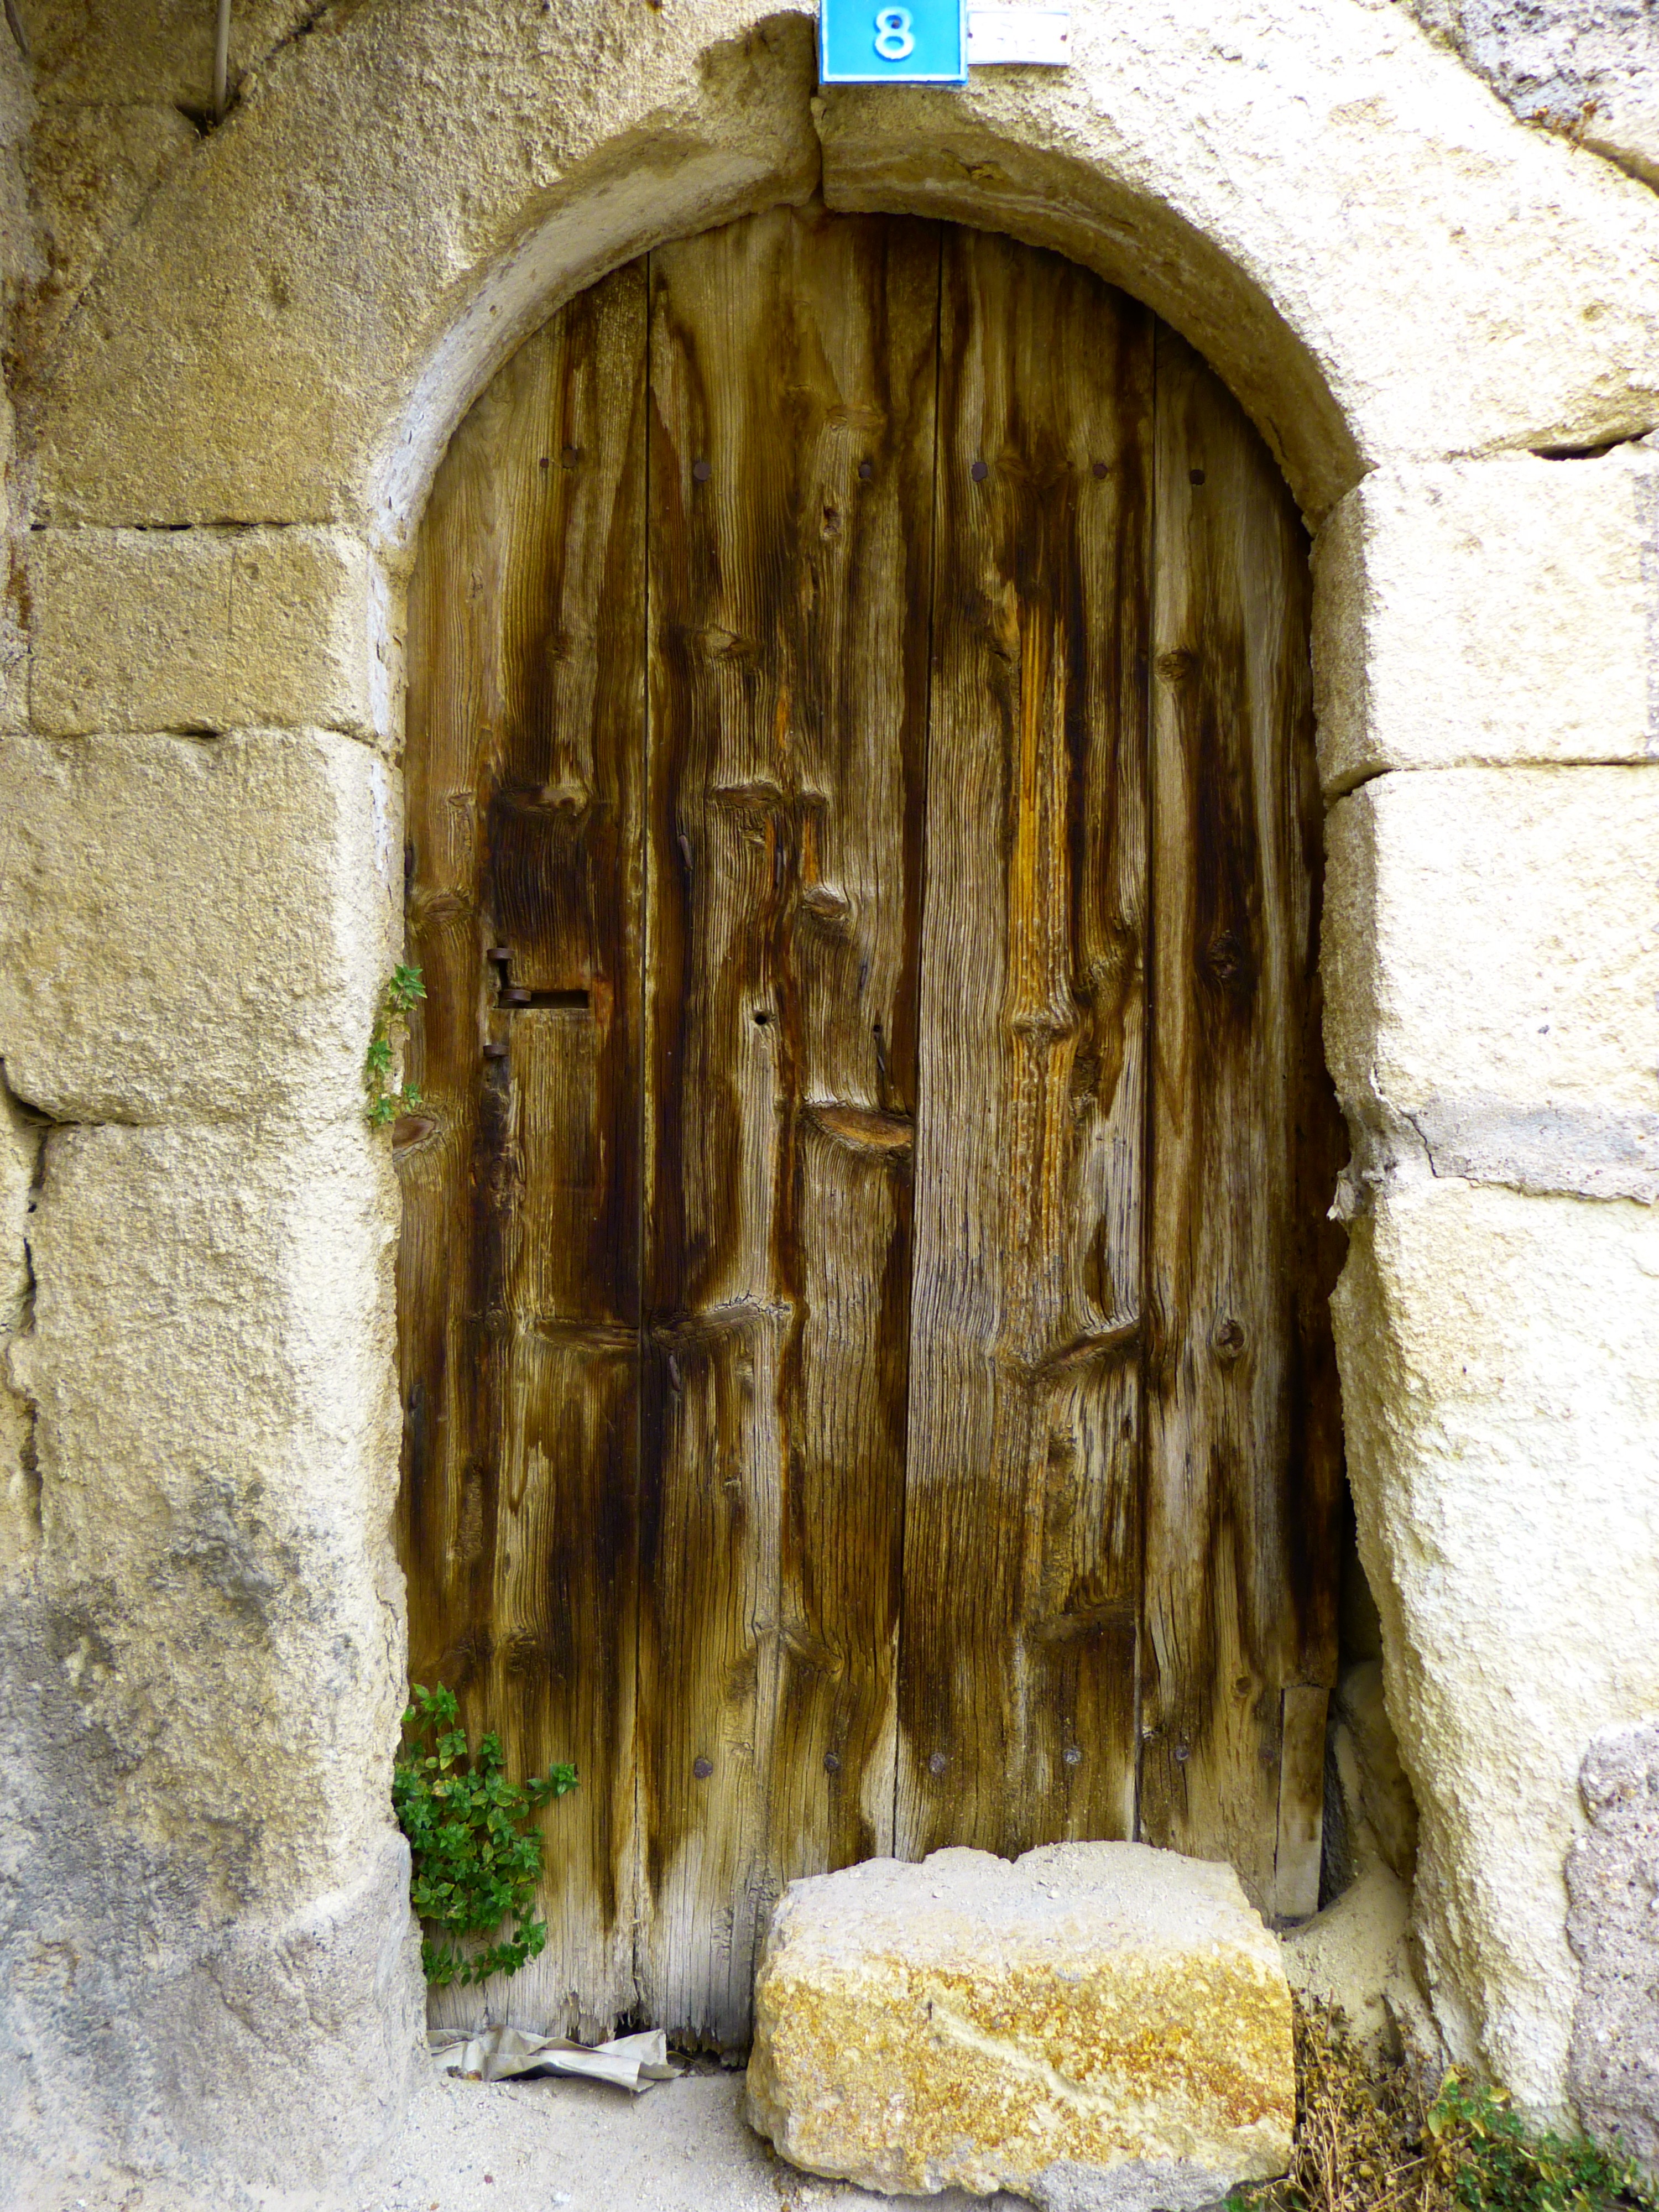
rock, architecture, wood, building, old, wall, arch, chapel, door, goal, place of worship, art, temple, ruins, monastery, doors, history, house entrance, old door, middle ages, break up, ancient history